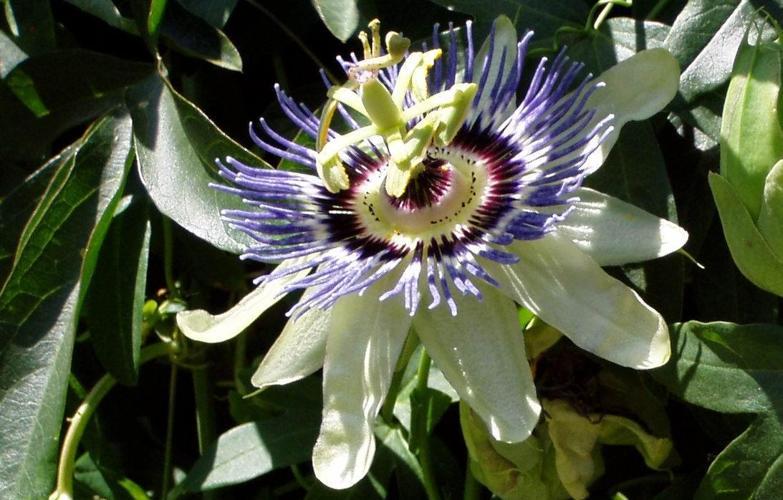
Label: passion flower